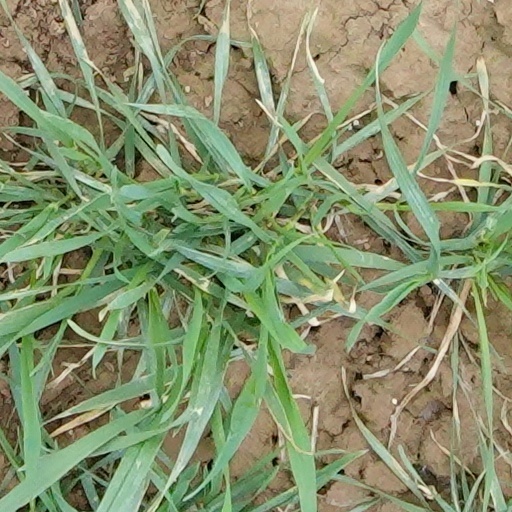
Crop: wheat